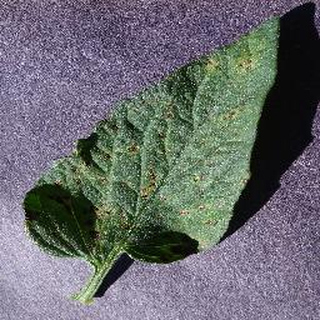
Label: tomato_septoria_leaf_spot